Terrax

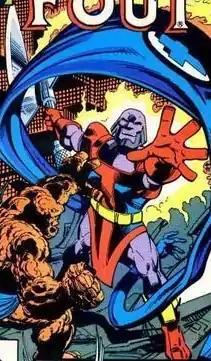
Terrax as depicted in "Fantastic Four" #242 (May 1982). Art by John Byrne.

Terrax the Tamer is a character appearing in American comic books published by Marvel Comics. Created by artist John Byrne and writer Marv Wolfman, the character first appeared in October 1979, and is a herald of cosmic entity Galactus and enemy of the Fantastic Four.